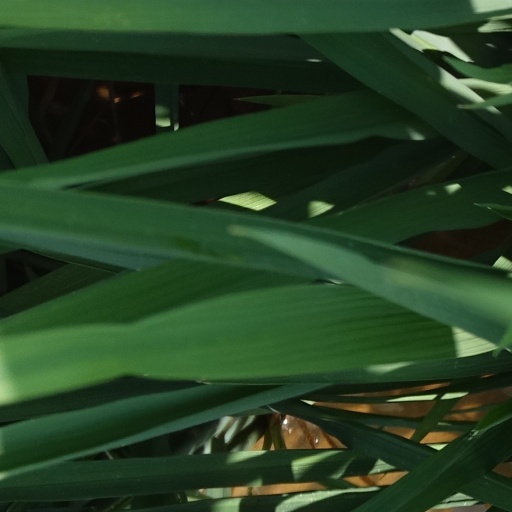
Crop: rice